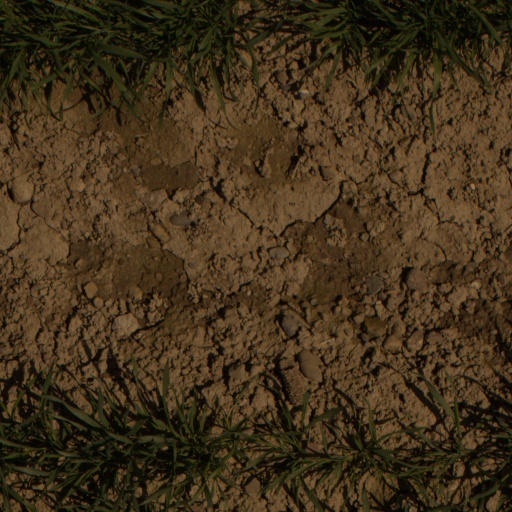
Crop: wheat